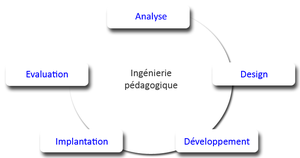
Le modèle ADDIE est le plus reconnu des modèles de l'ingénierie pédagogique. Son acronyme renvoie à cinq étapes: Analyse, Design, Développement, Implémentation et Evaluation.
L'ingénierie pédagogique consiste à étudier, concevoir, réaliser et adapter des dispositifs d'enseignement, des formations, ou des cours. C'est le travail de l'ingénieur pédagogique.